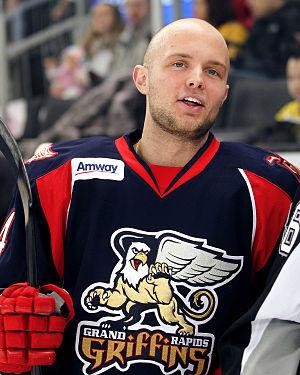
Chad Billins est un joueur professionnel américain de hockey sur glace. Il évolue au poste de défenseur.